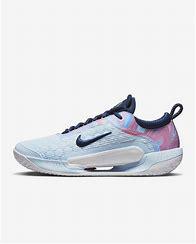
Brand: Nike
Model: Court Zoom NXT